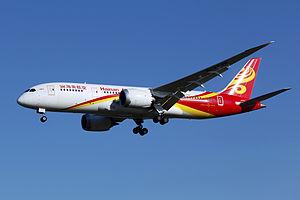
Hainan Airlines est une compagnie aérienne chinoise ayant son siège à Haikou, sur l'île de Hainan qui lui a donné son nom.